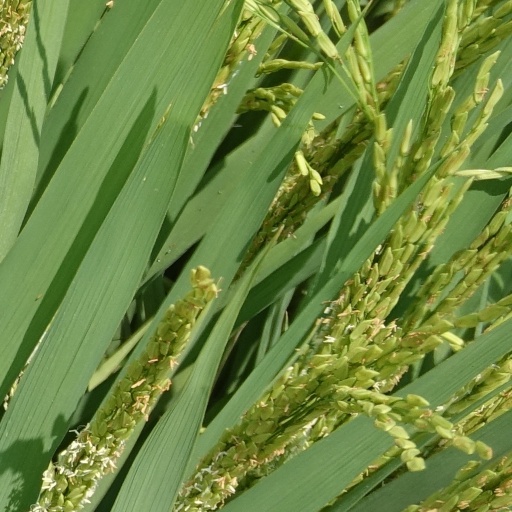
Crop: rice